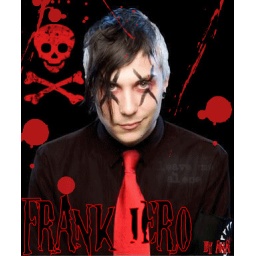
Frankie in black shirt and red tie